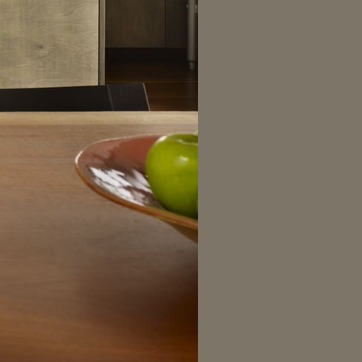
Material: food